Progman Cometh

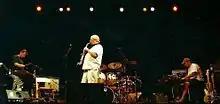
Elton Dean performing with Glass

Gordon Beck was scheduled to appear but had to cancel at the last minute due to illness. Akinetón Retard (from Chile) were also scheduled but were prevented from leaving Chile by customs. The "friends" appearing with Glass were William Kopecky, Joe Kopecky and Elton Dean. Soft Works (billed as "Software" before their name change) consisted of Hugh Hopper, Allan Holdsworth, Elton Dean and John Marshall. Mike Ratledge was invited to Progman, but declined to attend, even as a spectator. Robert Wyatt's health prevented him from travelling.